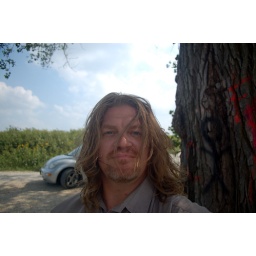
me and the tree in the middle of the road in iowa